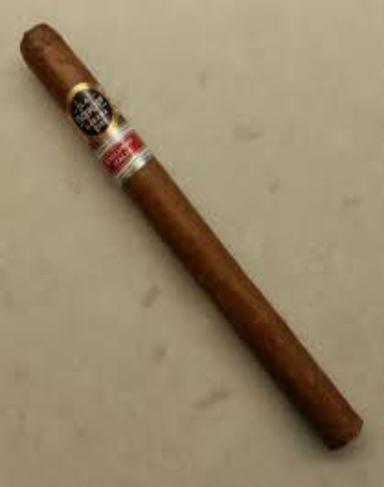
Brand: la escepicon
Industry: Necessities